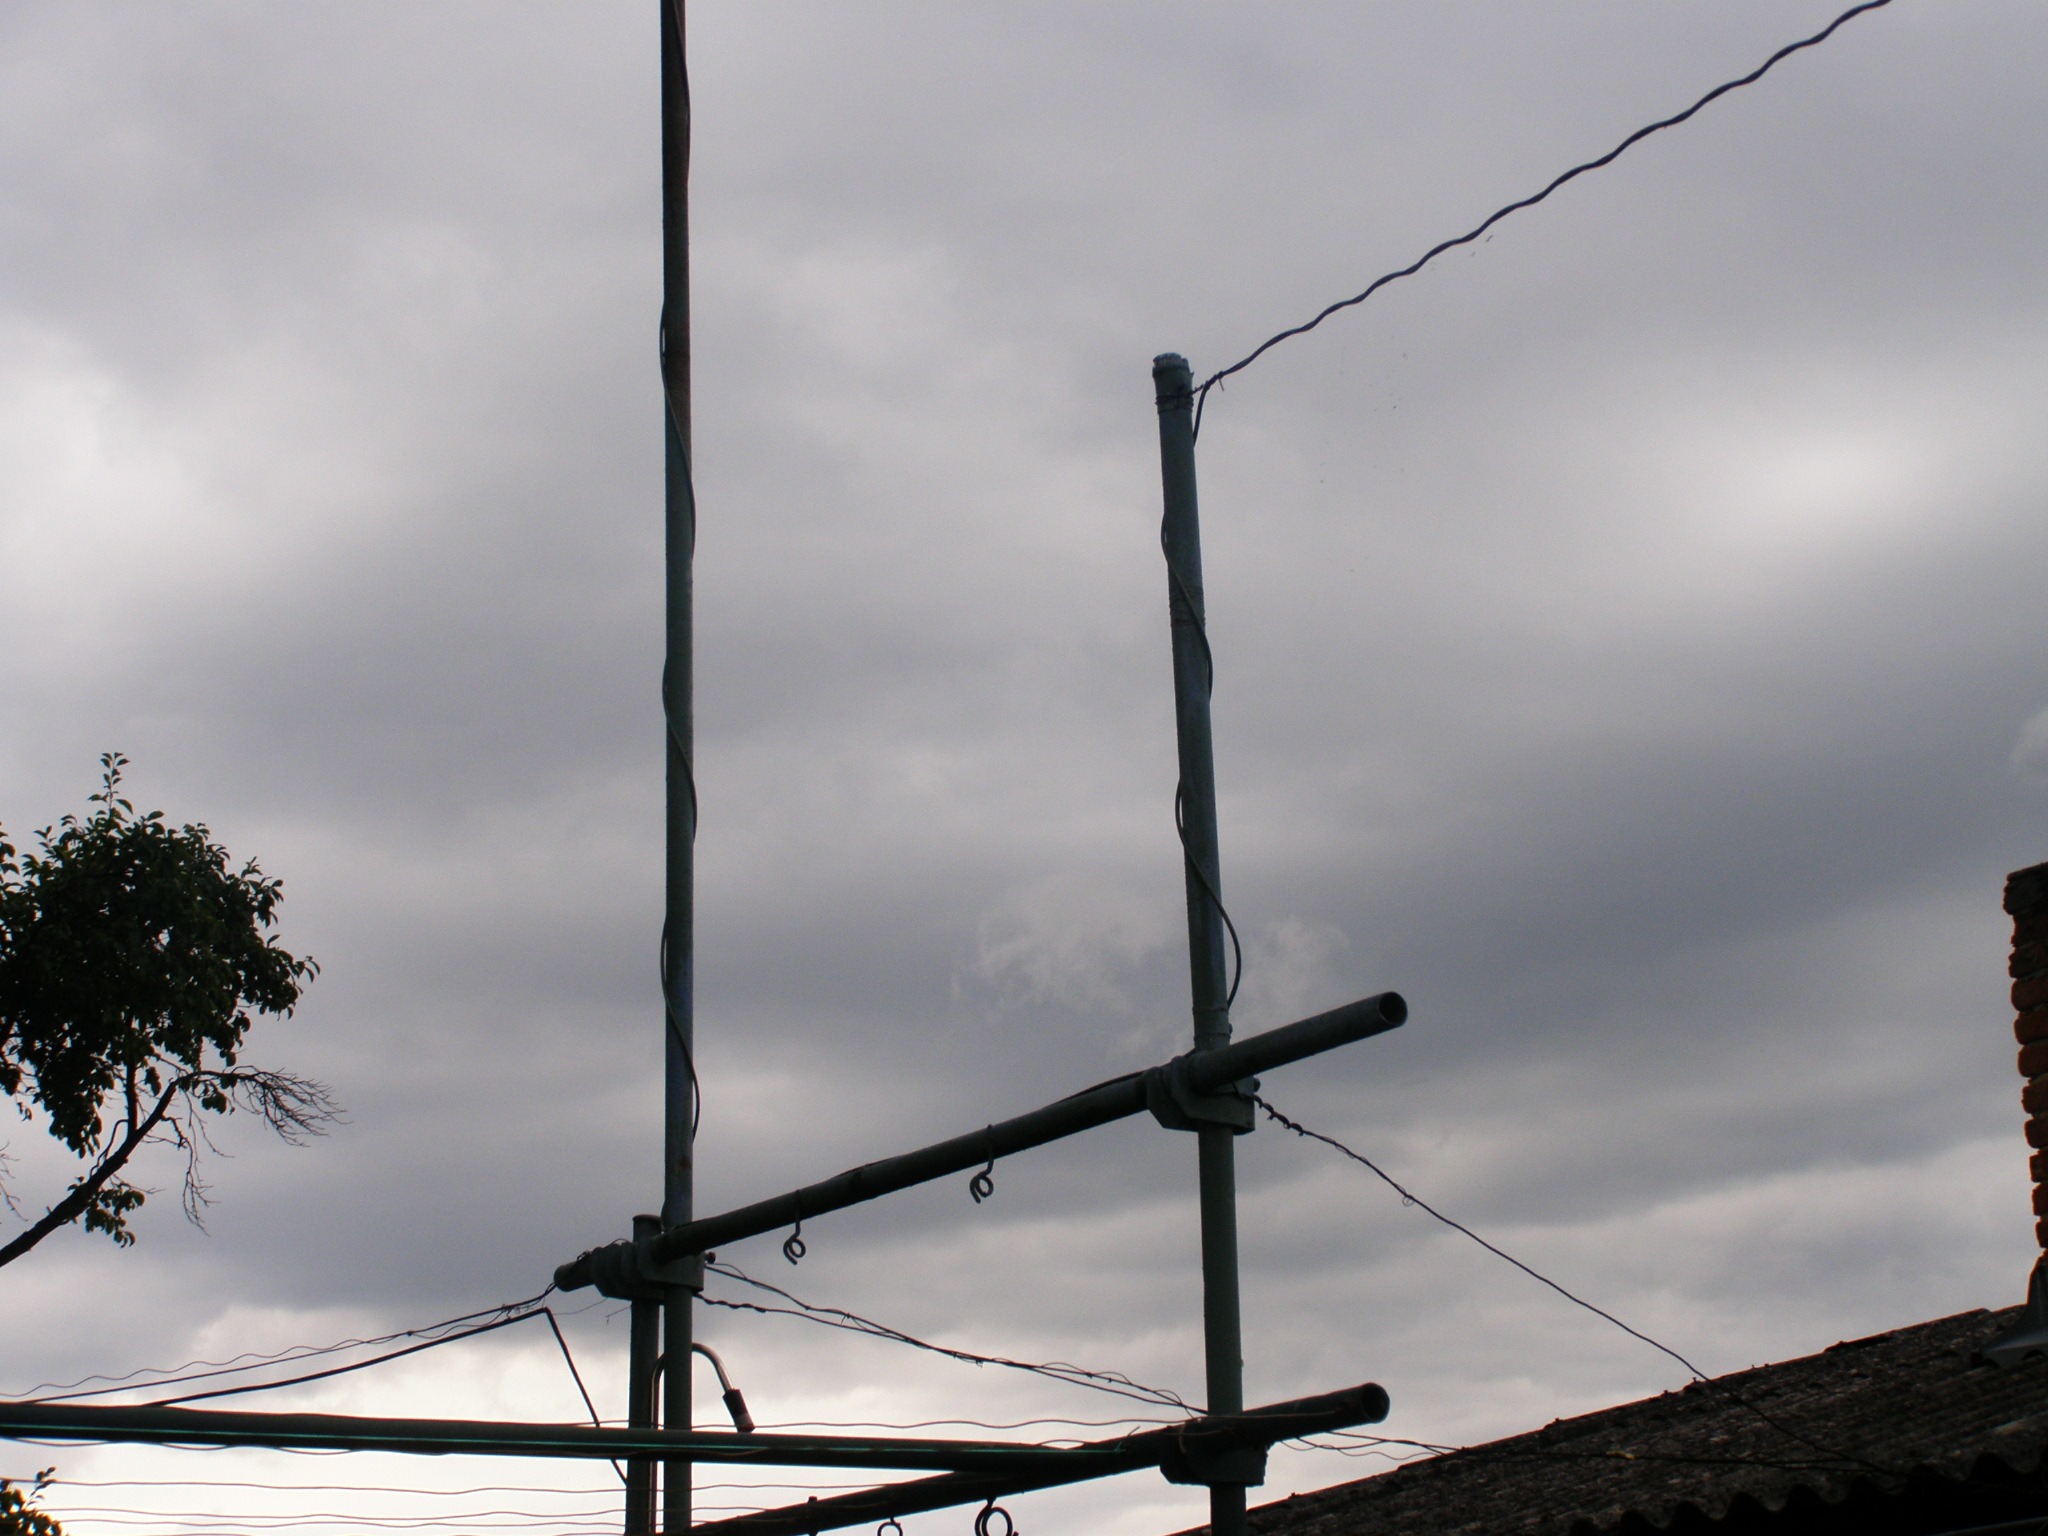
cloud, sky, cloudy, wind, line, mast, street light, electricity, lighting, clouds, light fixture, wires, outdoor structure, electrical supply, electronics accessory, overhead power line